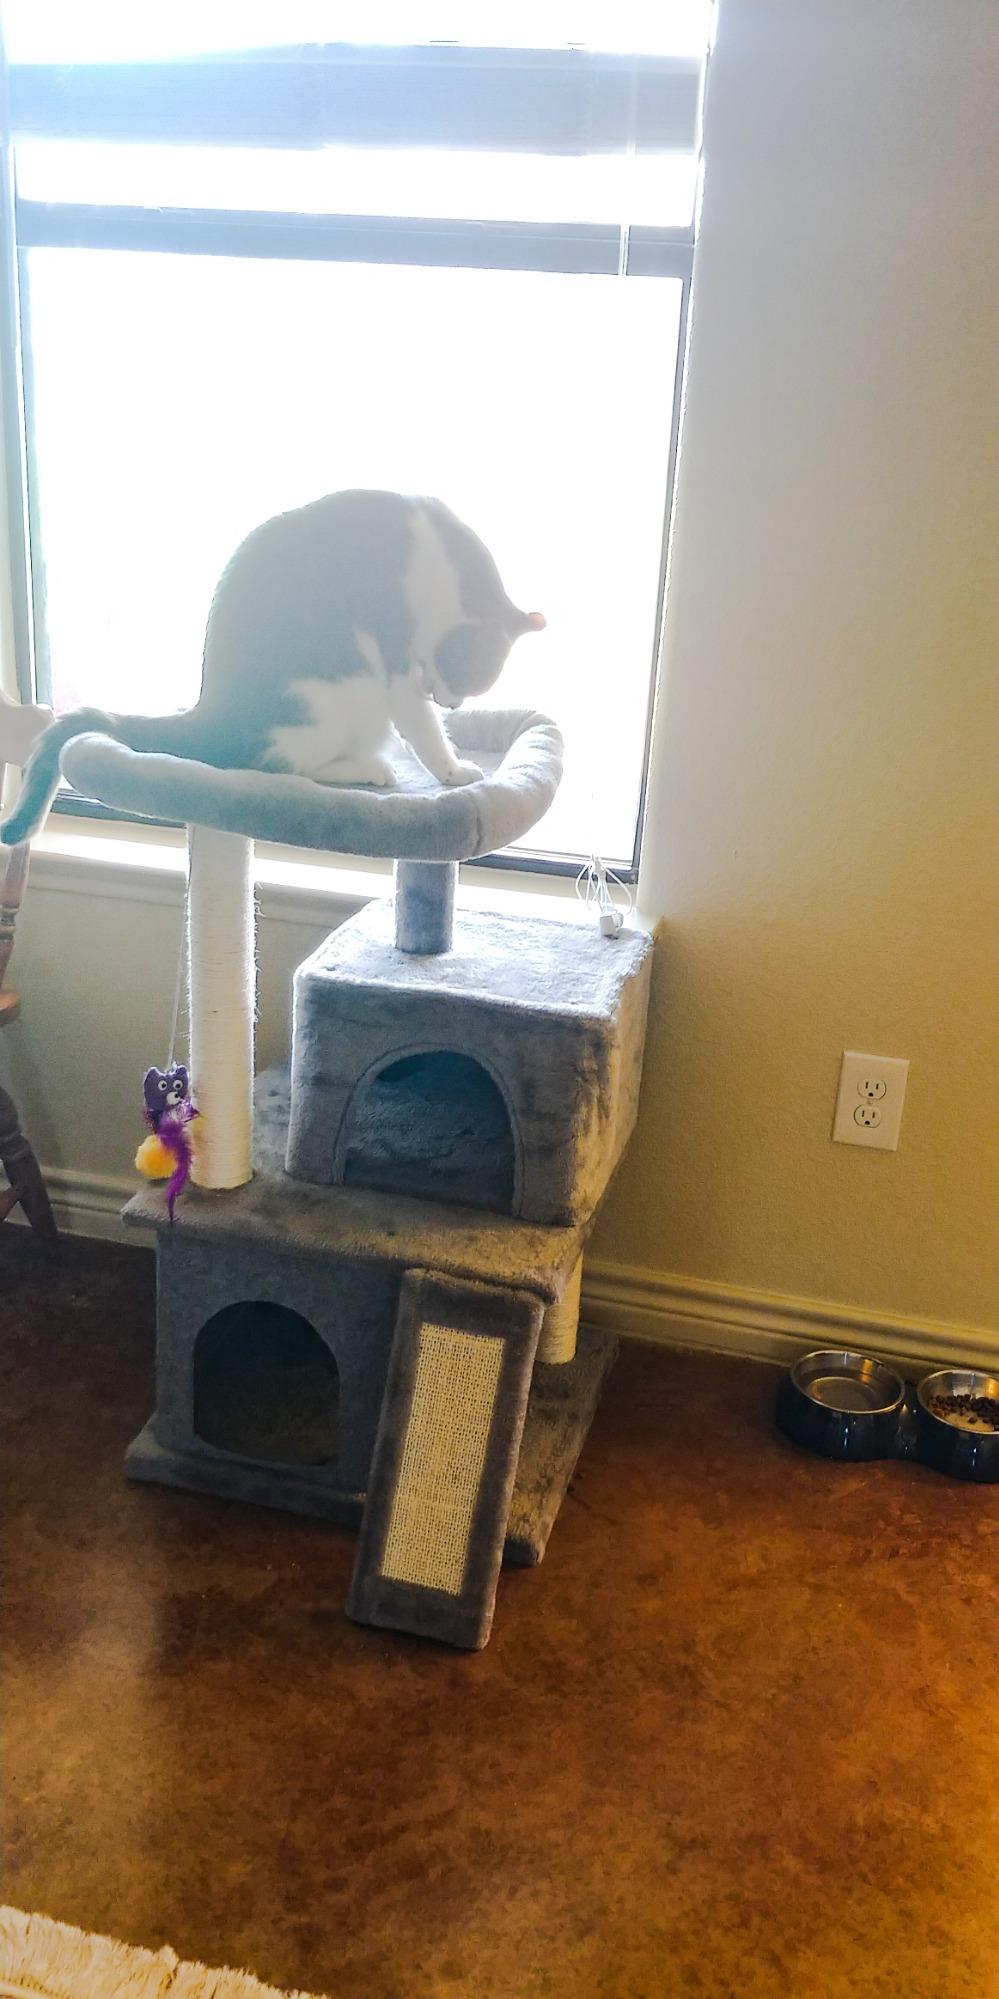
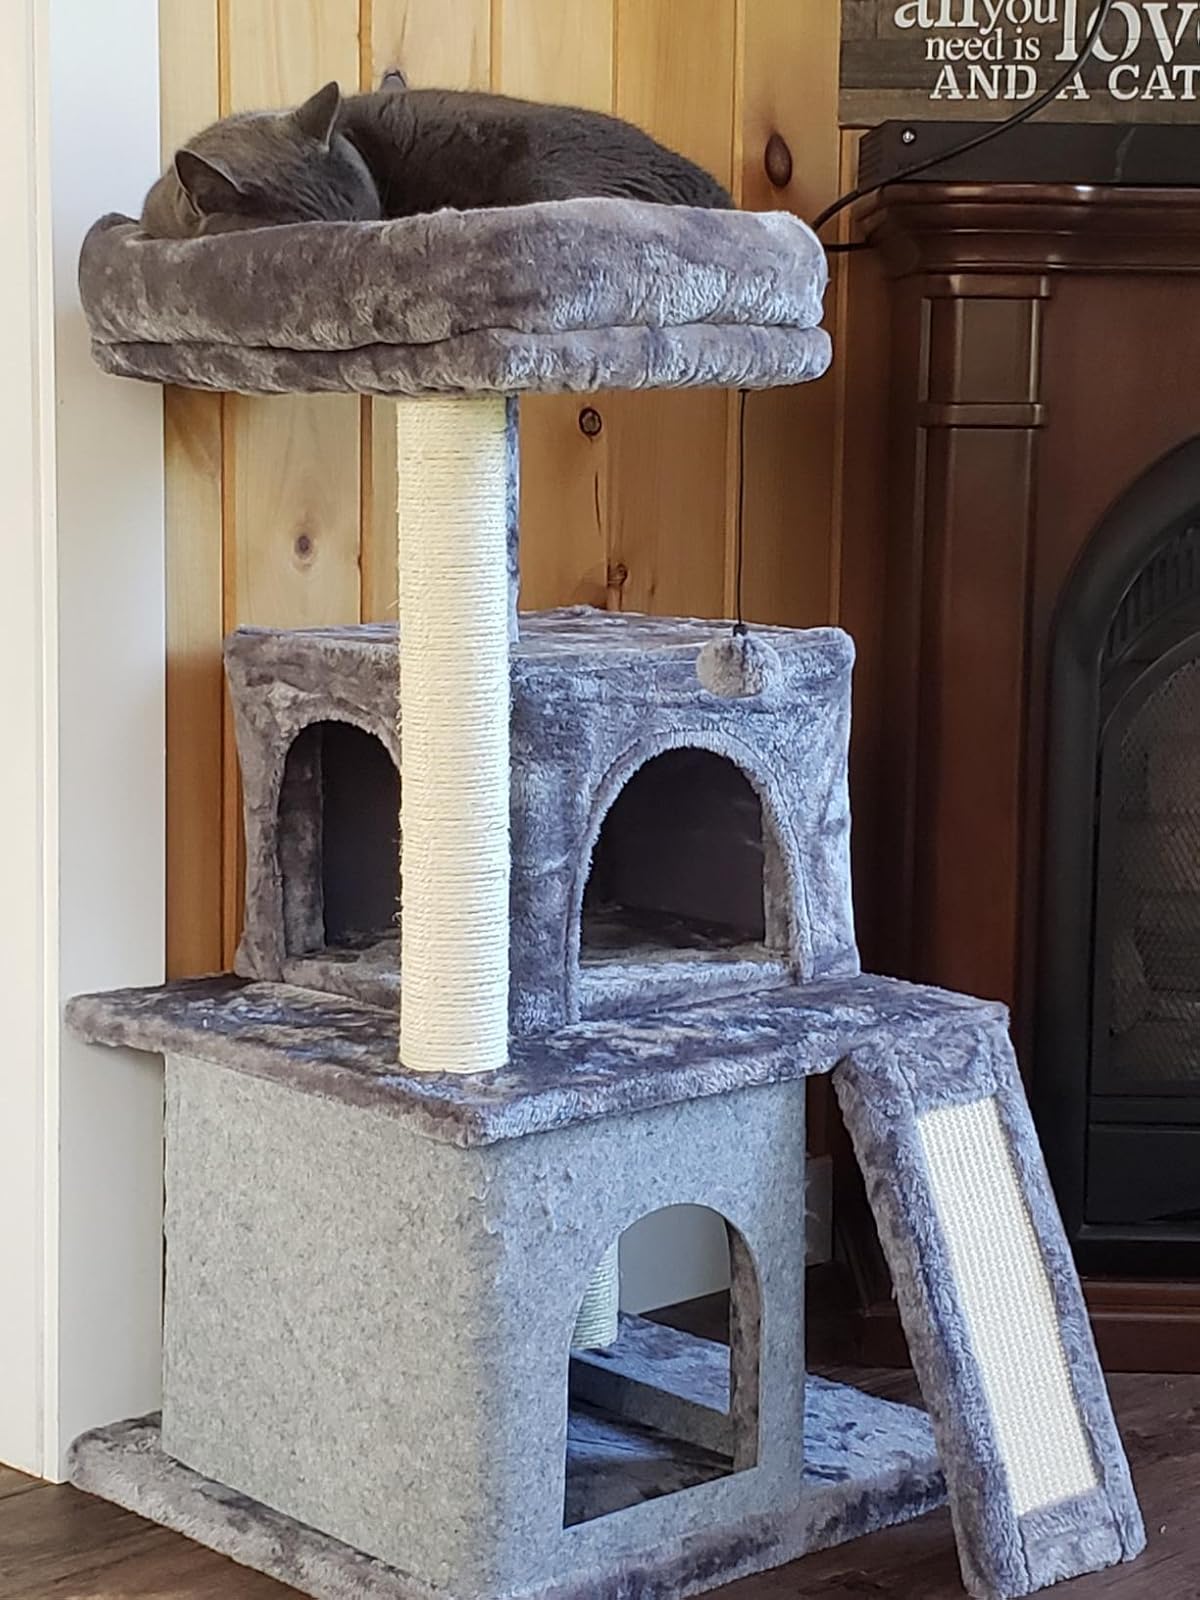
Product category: items_cat tree
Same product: yes